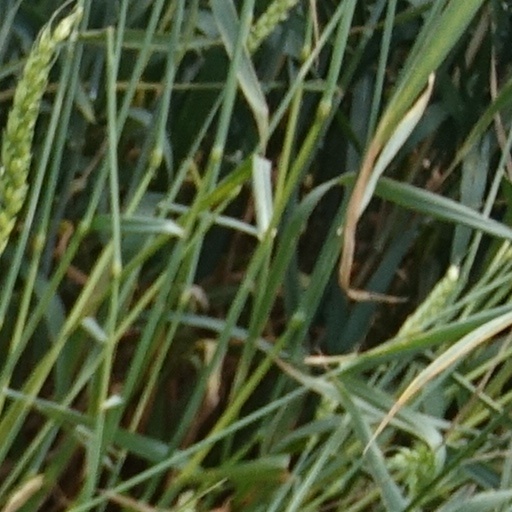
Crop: wheat